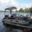
Label: ship